Drybridge railway station

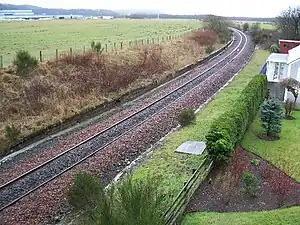
Drybridge station in early 2006

Drybridge railway station was a railway station serving the village of Drybridge, North Ayrshire, Scotland.